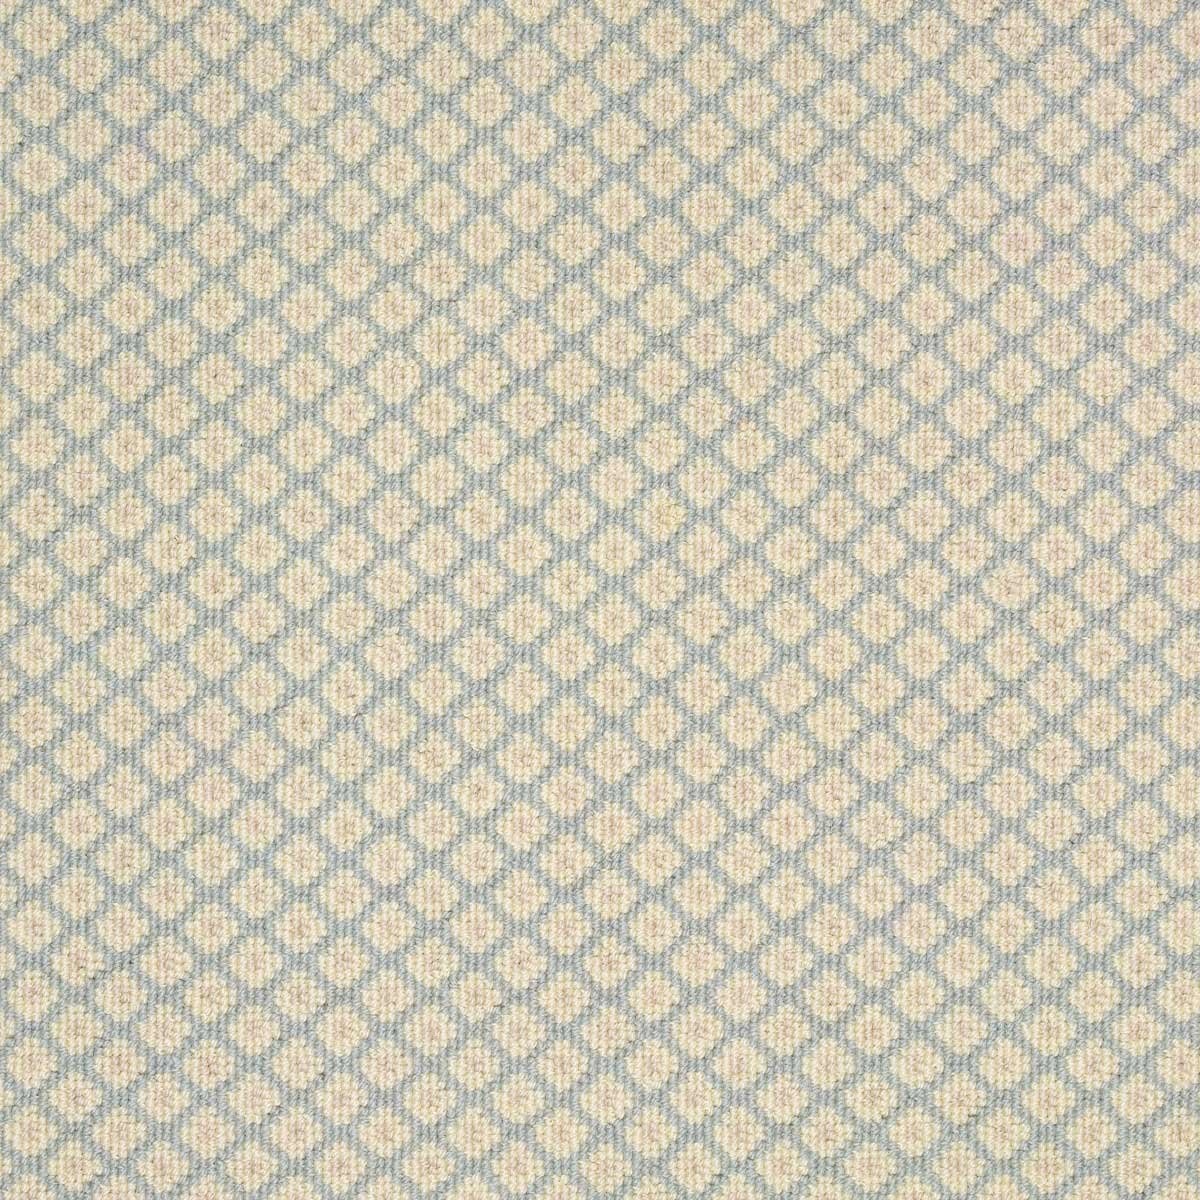
Arditi
Brand: STANTON CARPET CORP
Category: Food, Beverages & Tobacco > Food Items > Fruits & Vegetables > Fresh & Frozen Vegetables > Arracachas